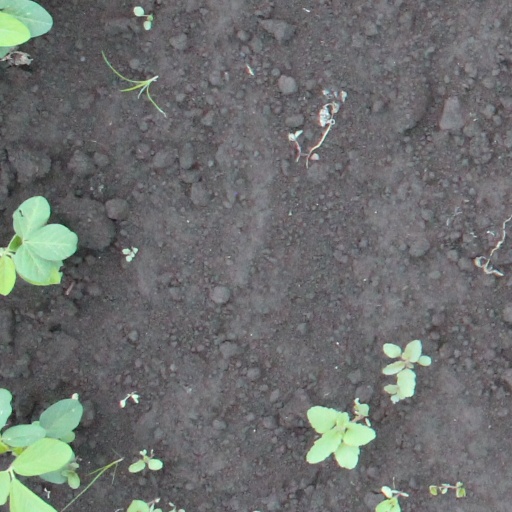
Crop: soybean